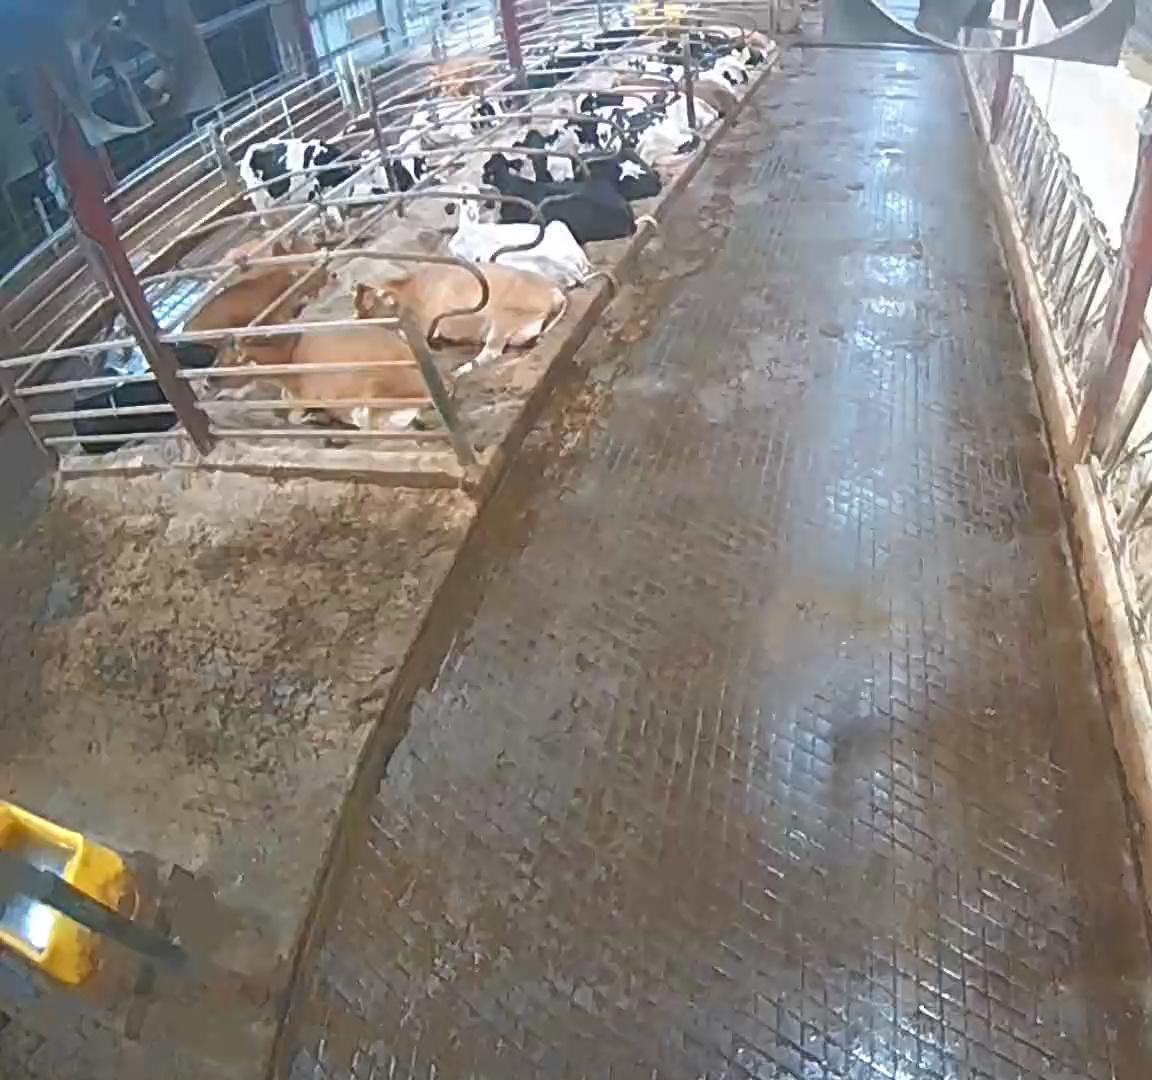
Number of cows: 14